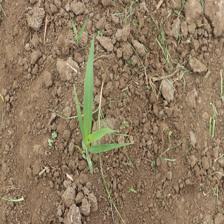
Label: Sorghum